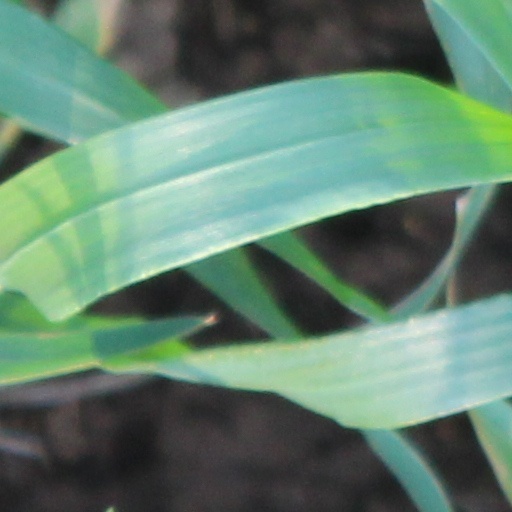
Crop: wheat